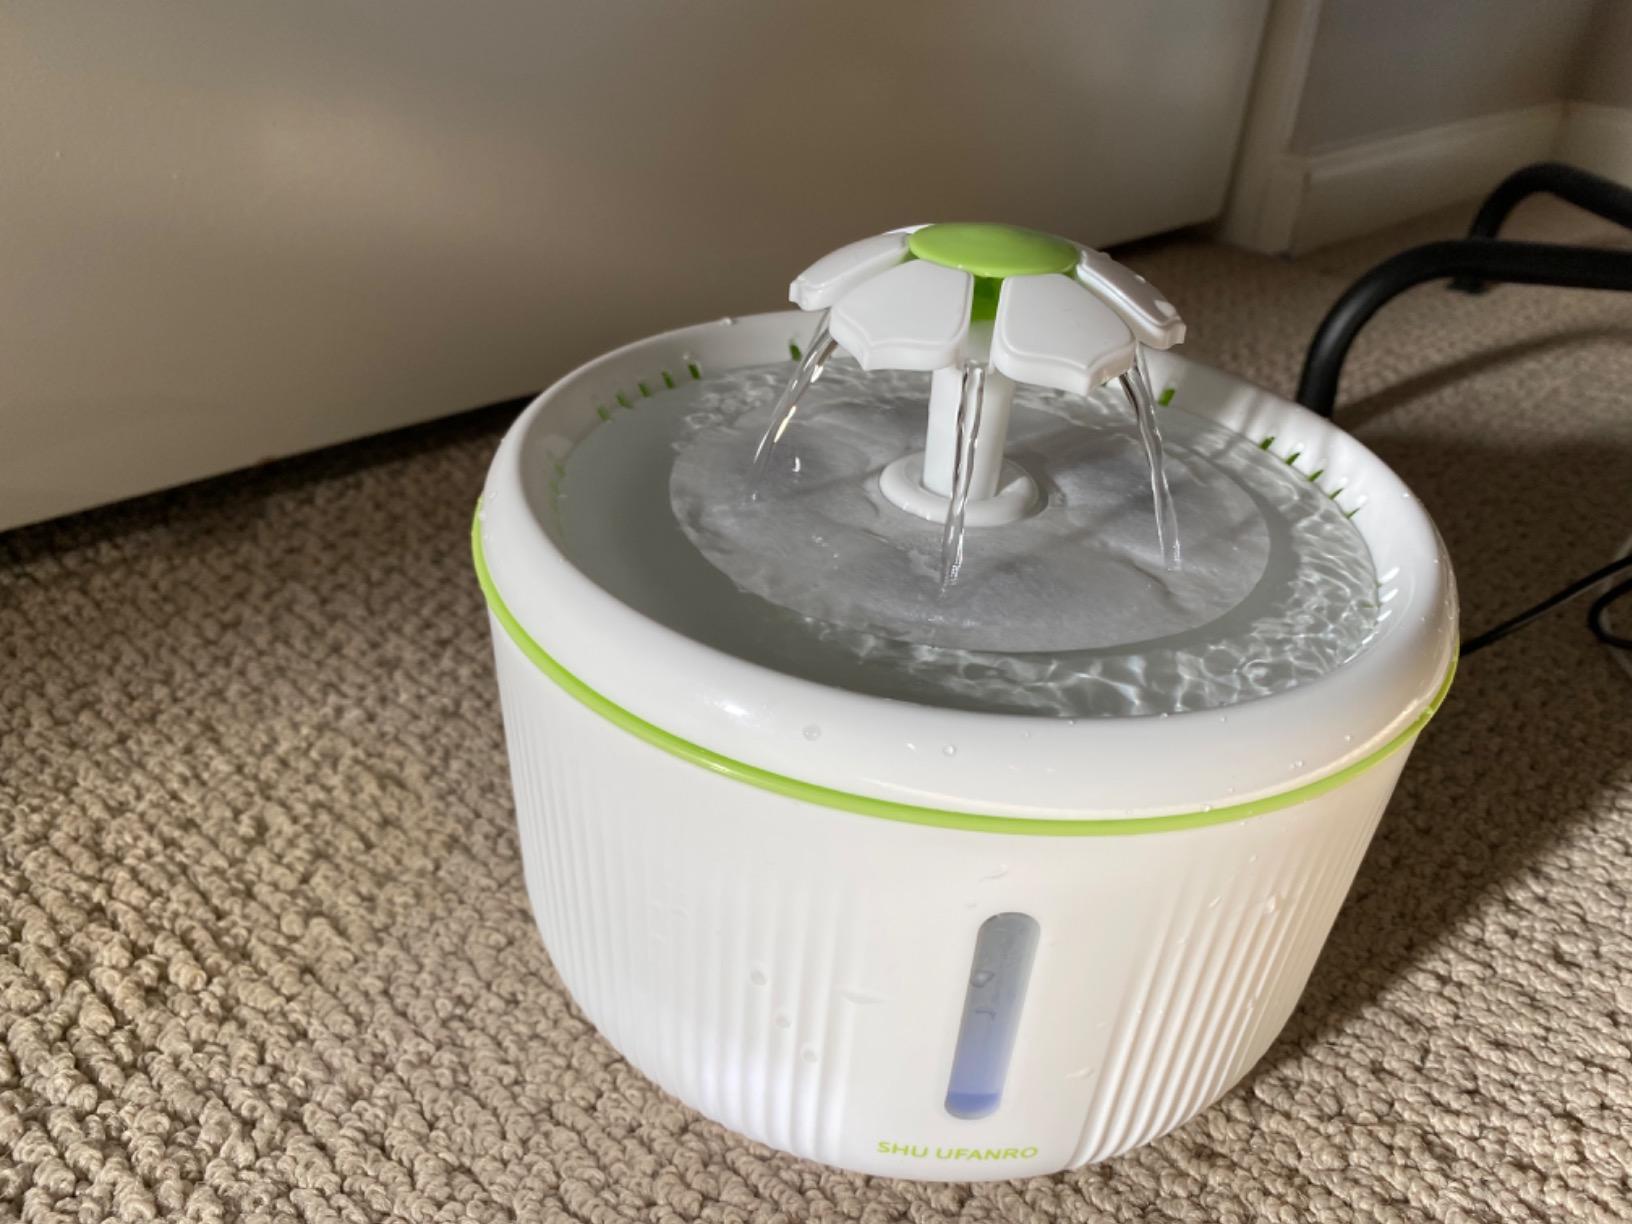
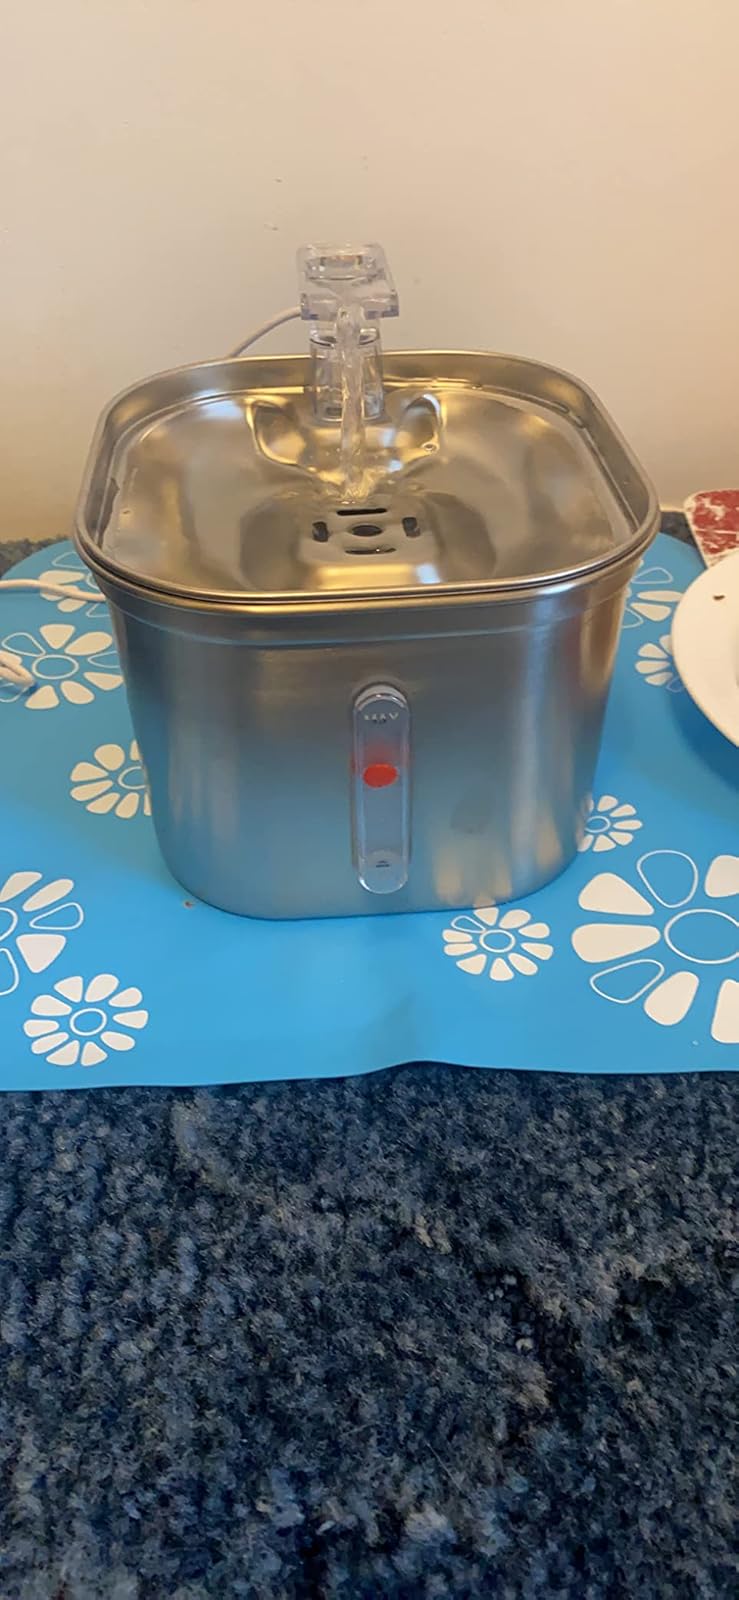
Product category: items_bowl
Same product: no